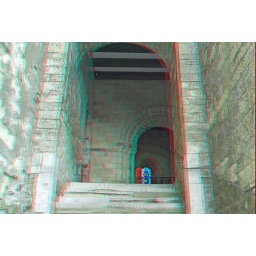
Dover Castle in anaglyph 3D stereo red cyan glasses to view photo